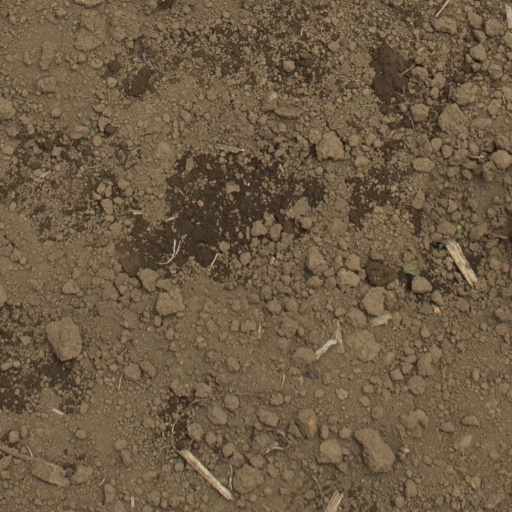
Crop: Jerusalem artichoke